Abu Ghraib torture and prisoner abuse

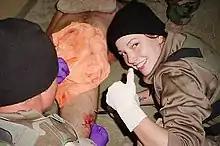
Sabrina Harman stitching a wound on a bound Iraqi detainee

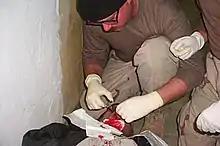
Charles A. Graner applies sutures to the chin of a bound detainee

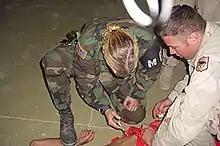
Megan Ambuhl forces an injection into a bound detainee

The Bush administration did not initially readily acknowledge the abuses at Abu Ghraib. After the pictures were published and the evidence became incontrovertible, the initial reaction from the administration characterized the scandal as an isolated incident uncharacteristic of U.S. actions in Iraq. Bush described the abuses as the actions of a few individuals, who were disregarding the values of the US. This view was widely disputed, notably in Arab countries. In addition, the International Red Cross had been making representations about abuse of prisoners for more than a year before the scandal broke. Vice President Dick Cheney's office had played a central role in eliminating limits on coercion in U.S. custody, commissioning and defending legal opinions that the administration later portrayed as the initiatives of lower-ranking officials.